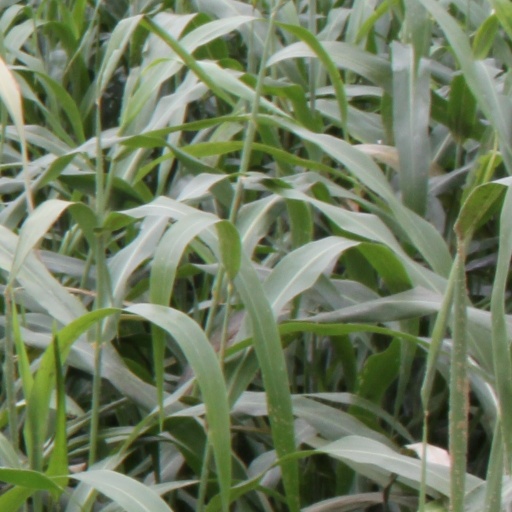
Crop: sorghum